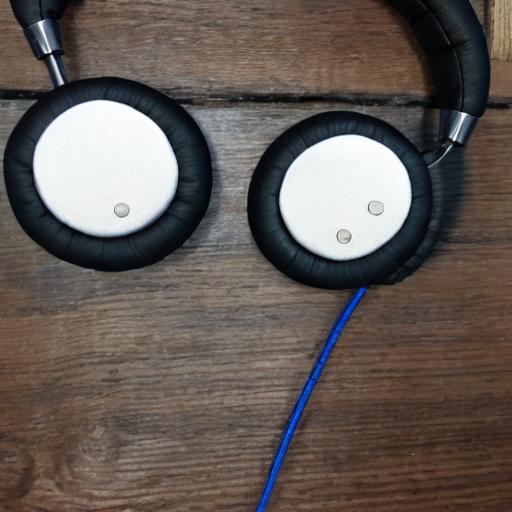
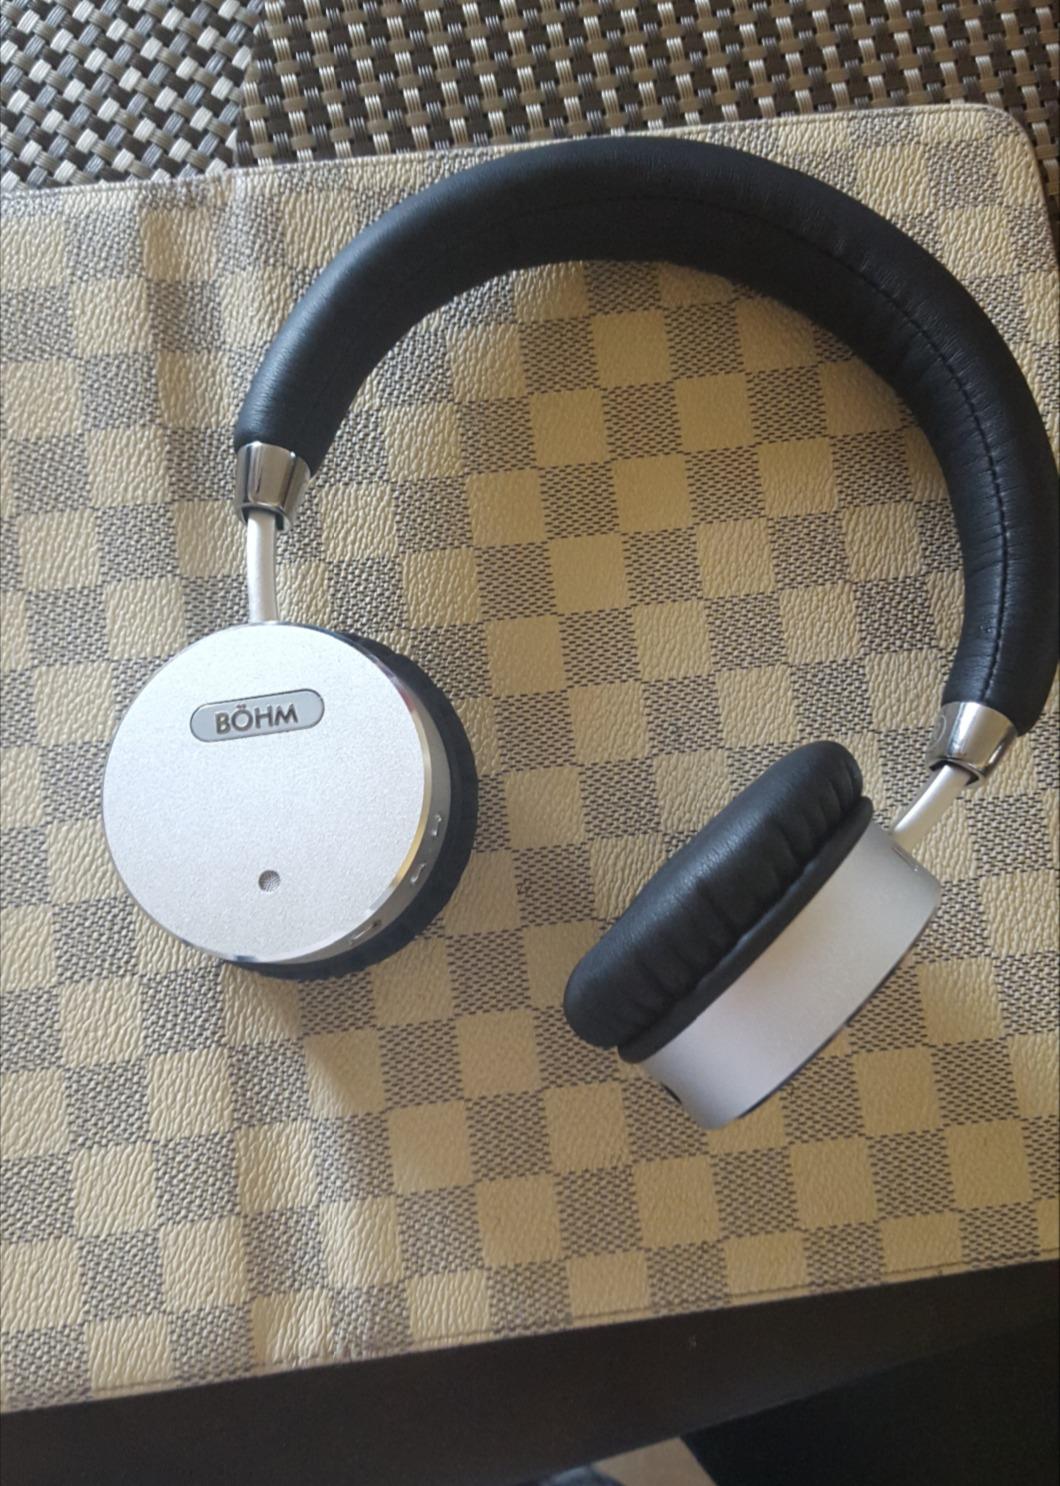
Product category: headphones
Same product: no